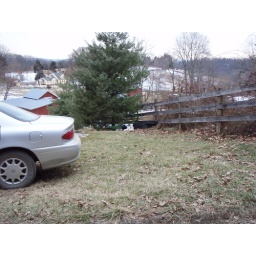
It's kind of hard to see but it's right under the pine tree about to duck under the fence.